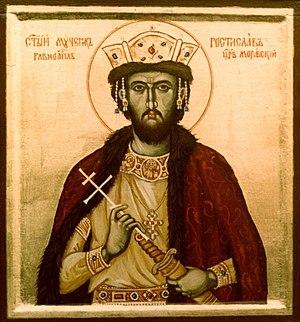
Cette page dresse une liste de personnalités mortes au cours de l'année 870 :
Rastislav, empereur de Grande-Moravie est le second dirigeant de cet empire, et, suite à sa canonisation, est un saint de l'Église orthodoxe fêté le 28 octobre.